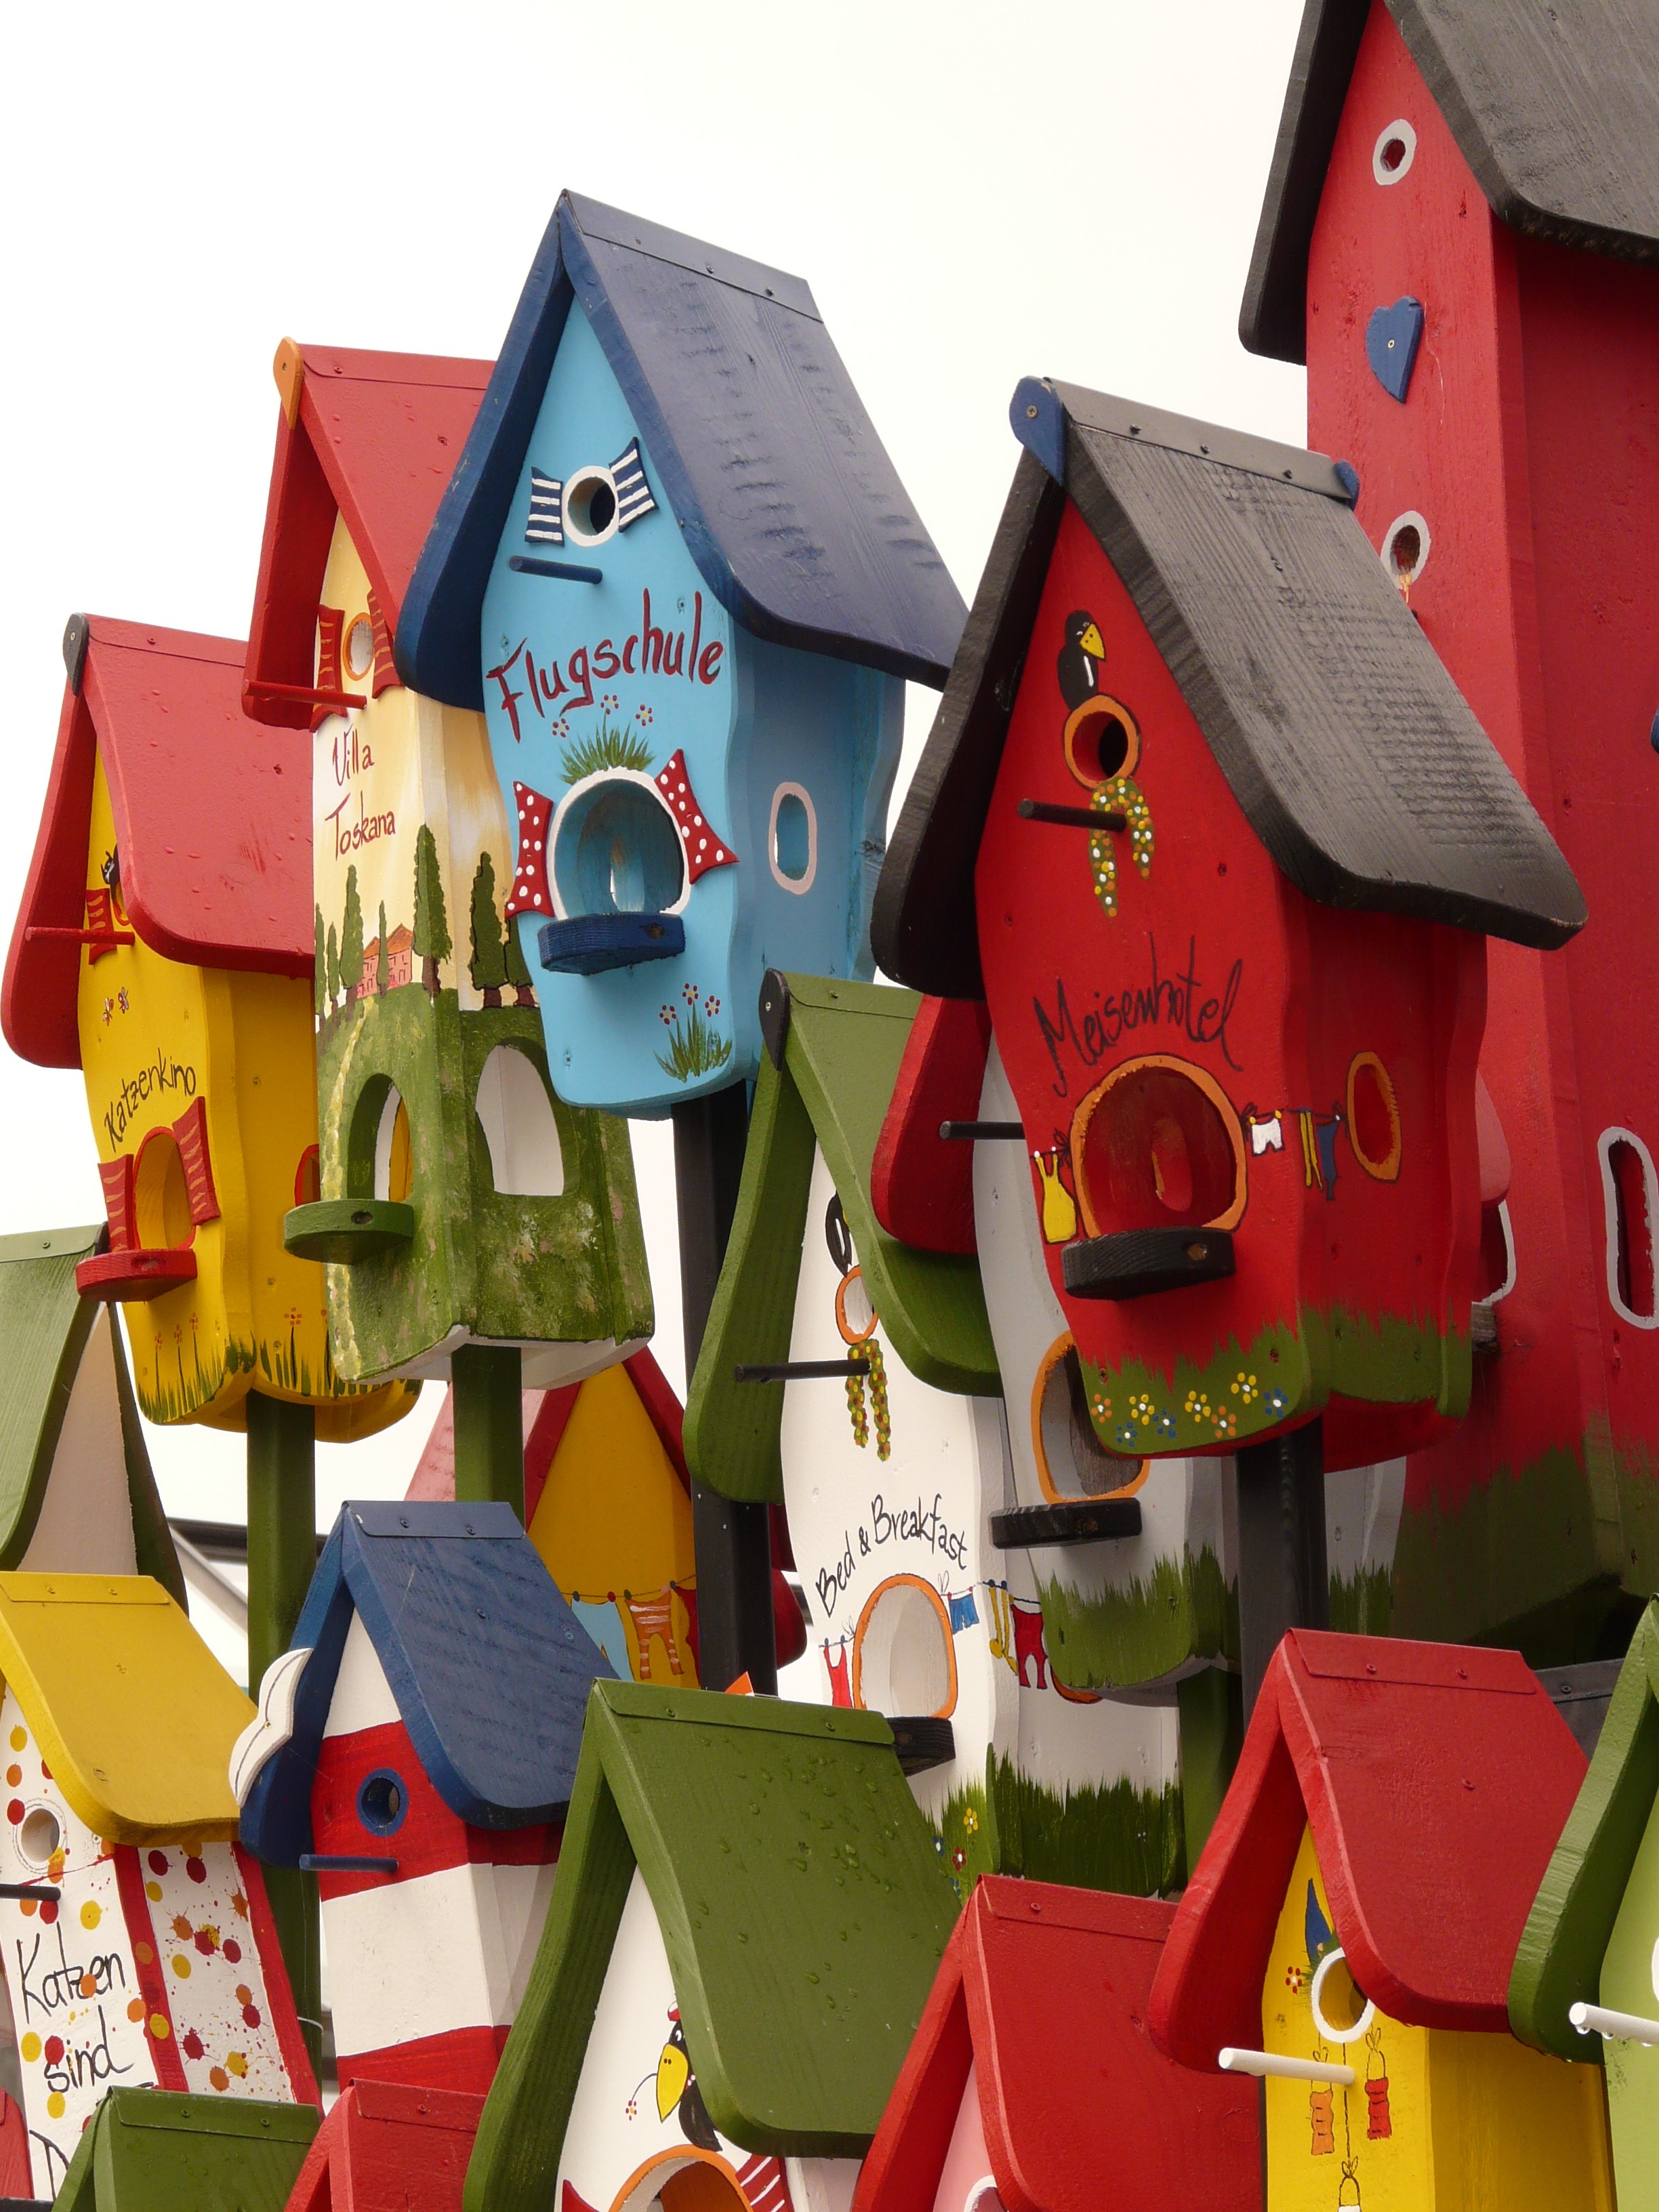
bird, home, red, color, colorful, toy, christmas decoration, art, illustration, build, nest, aviary, tinker